Table Top Racing

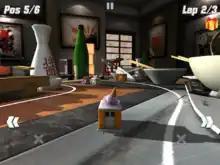
Gameplay in "Table Top Racing" showing the control scheme and HUD

"Table Top Racing" uses settings and environments similar to the "Micro Machines" series, with its basic gameplay similar to the "Mario Kart" series. Much like "Micro Machines", the player controls a miniature toy car, with tracks comprising various elements of a larger structure, such as a kitchen table, a garage workbench, a Japanese restaurant, and a picnic table. Much like "Mario Kart", cars have simple, arcade-like controls.